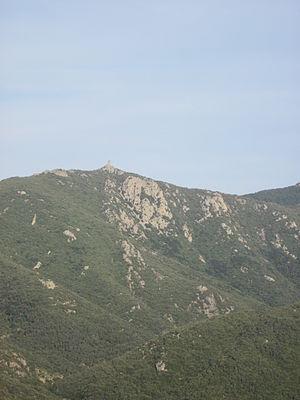
Tour de la Massane
La réserve naturelle nationale de la forêt de la Massane est une réserve naturelle nationale située en Occitanie. Créé en 1973, elle occupe une superficie d'environ 336 ha essentiellement forestière. C'est une des rares forêts anciennes en France, souvent présentée comme un exemple de ce que pourrait être une forêt primaire de la montagne pyrénéenne.